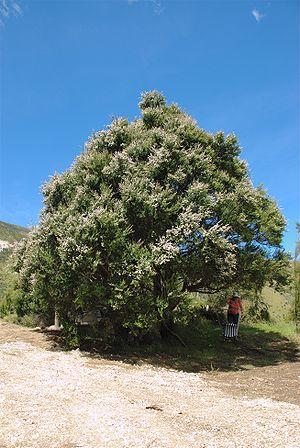
Kunzea ericoides est un arbre ou un arbuste de la famille des Myrtaceae poussant en Australie et Nouvelle-Zélande. Jusqu'en 1983 il était classé dans le genre Leptospermum.